Isaiah Thomas (basketball)

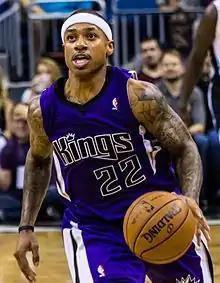
Thomas in 2013

Before the 2011 NBA draft, Thomas participated in his own pre-draft documentary entitled "Road to the NBA–The Isaiah Thomas Story". Thomas was selected in the second round of the 2011 NBA draft with the 60th and final pick by the Sacramento Kings. On February 19, 2012, he recorded his first double-double with 23 points and 11 assists against the Cleveland Cavaliers.